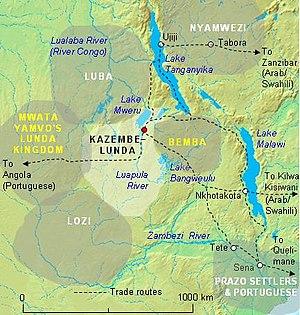
Cette page concerne l'année 1806 du calendrier grégorien.
Le Kazembe est un royaume dont le territoire se situait dans l'actuelle Zambie. Pendant plus de 250 ans c'est un État influent, peuplé par les peuples Lunda orientaux et Luba, locuteurs du swahili, du bemba et du luba-katanga. Sa position, sur les routes commerciales, dans une région bien arrosée, relativement fertile et peuplée, dotée de ressources forestières, piscicoles et agricoles, attire au XIXᵉ siècle les commerçants et les explorateurs, tel David Livingstone.